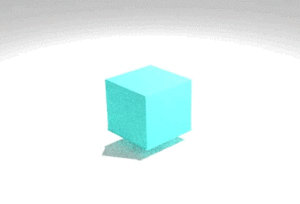
La simulation de fluide est utilisée pour étudier le comportement des fluides d'une manière scientifiquement rigoureuse et pour aider à la conception d’objet dans le monde réel ainsi que dans les domaines des images de synthèse pour obtenir des rendus physiquement réalistes ou vraisemblables. Les fluides comprennent les liquides, les gaz et les plasmas.